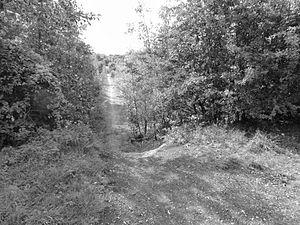
Terril n° 65A dit 10 de Béthune Ouest, Fosse n° 10 - 10 bis de la Compagnie des mines de Béthune, Sains-en-Gohelle, Pas-de-Calais, Nord-Pas-de-Calais, France.
Dans le bassin minier du Nord-Pas-de-Calais, 339 terrils sont recensés. En 1969, les Houillères leur ont attribué un numéro individuel, pour les référencer, et les exploiter. Ils sont numérotés d'ouest en est, du nᵒ 1 au 202. Une liste complémentaire a été créée dans les années 1970. Les sites y sont numérotés de 203 à 260, sans logique spécifique, chaque numéro ayant été attribué en fonction des sites susceptibles d'être exploités. Certains sites étant composés de plusieurs terrils annexes ou satellites, une lettre suit le numéro.